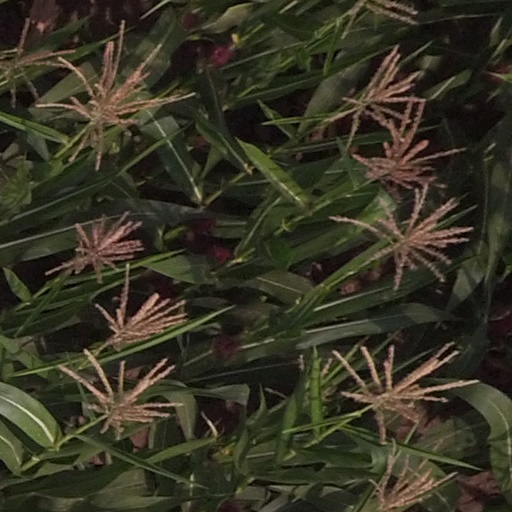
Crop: maize; corn